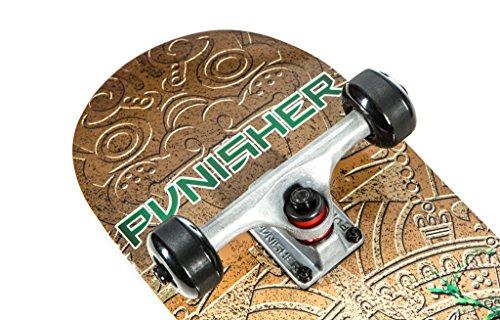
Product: Punisher Skateboards MAYAN Complete Skateboard with Convace Deck
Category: Sports & Outdoors | Outdoor Recreation | Skates, Skateboards & Scooters | Skateboarding | Standard Skateboards & Longboards | Standard Skateboards
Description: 50x30mm PU wheels with Punisher skateboard deck graphics.
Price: $57.16
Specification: Product Dimensions:         31.5 x 7.8 x 5 inches ; 5.1 pounds    |Shipping Weight: 5.8 pounds (View shipping rates and policies)|ASIN: B076ZWNXXY|Item model number: 9035|    #1495    in Standard Skateboards